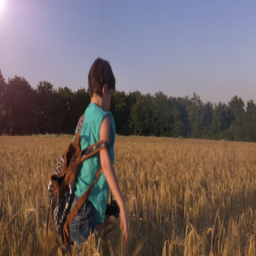
person wandering in a wheat field